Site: brandenburg
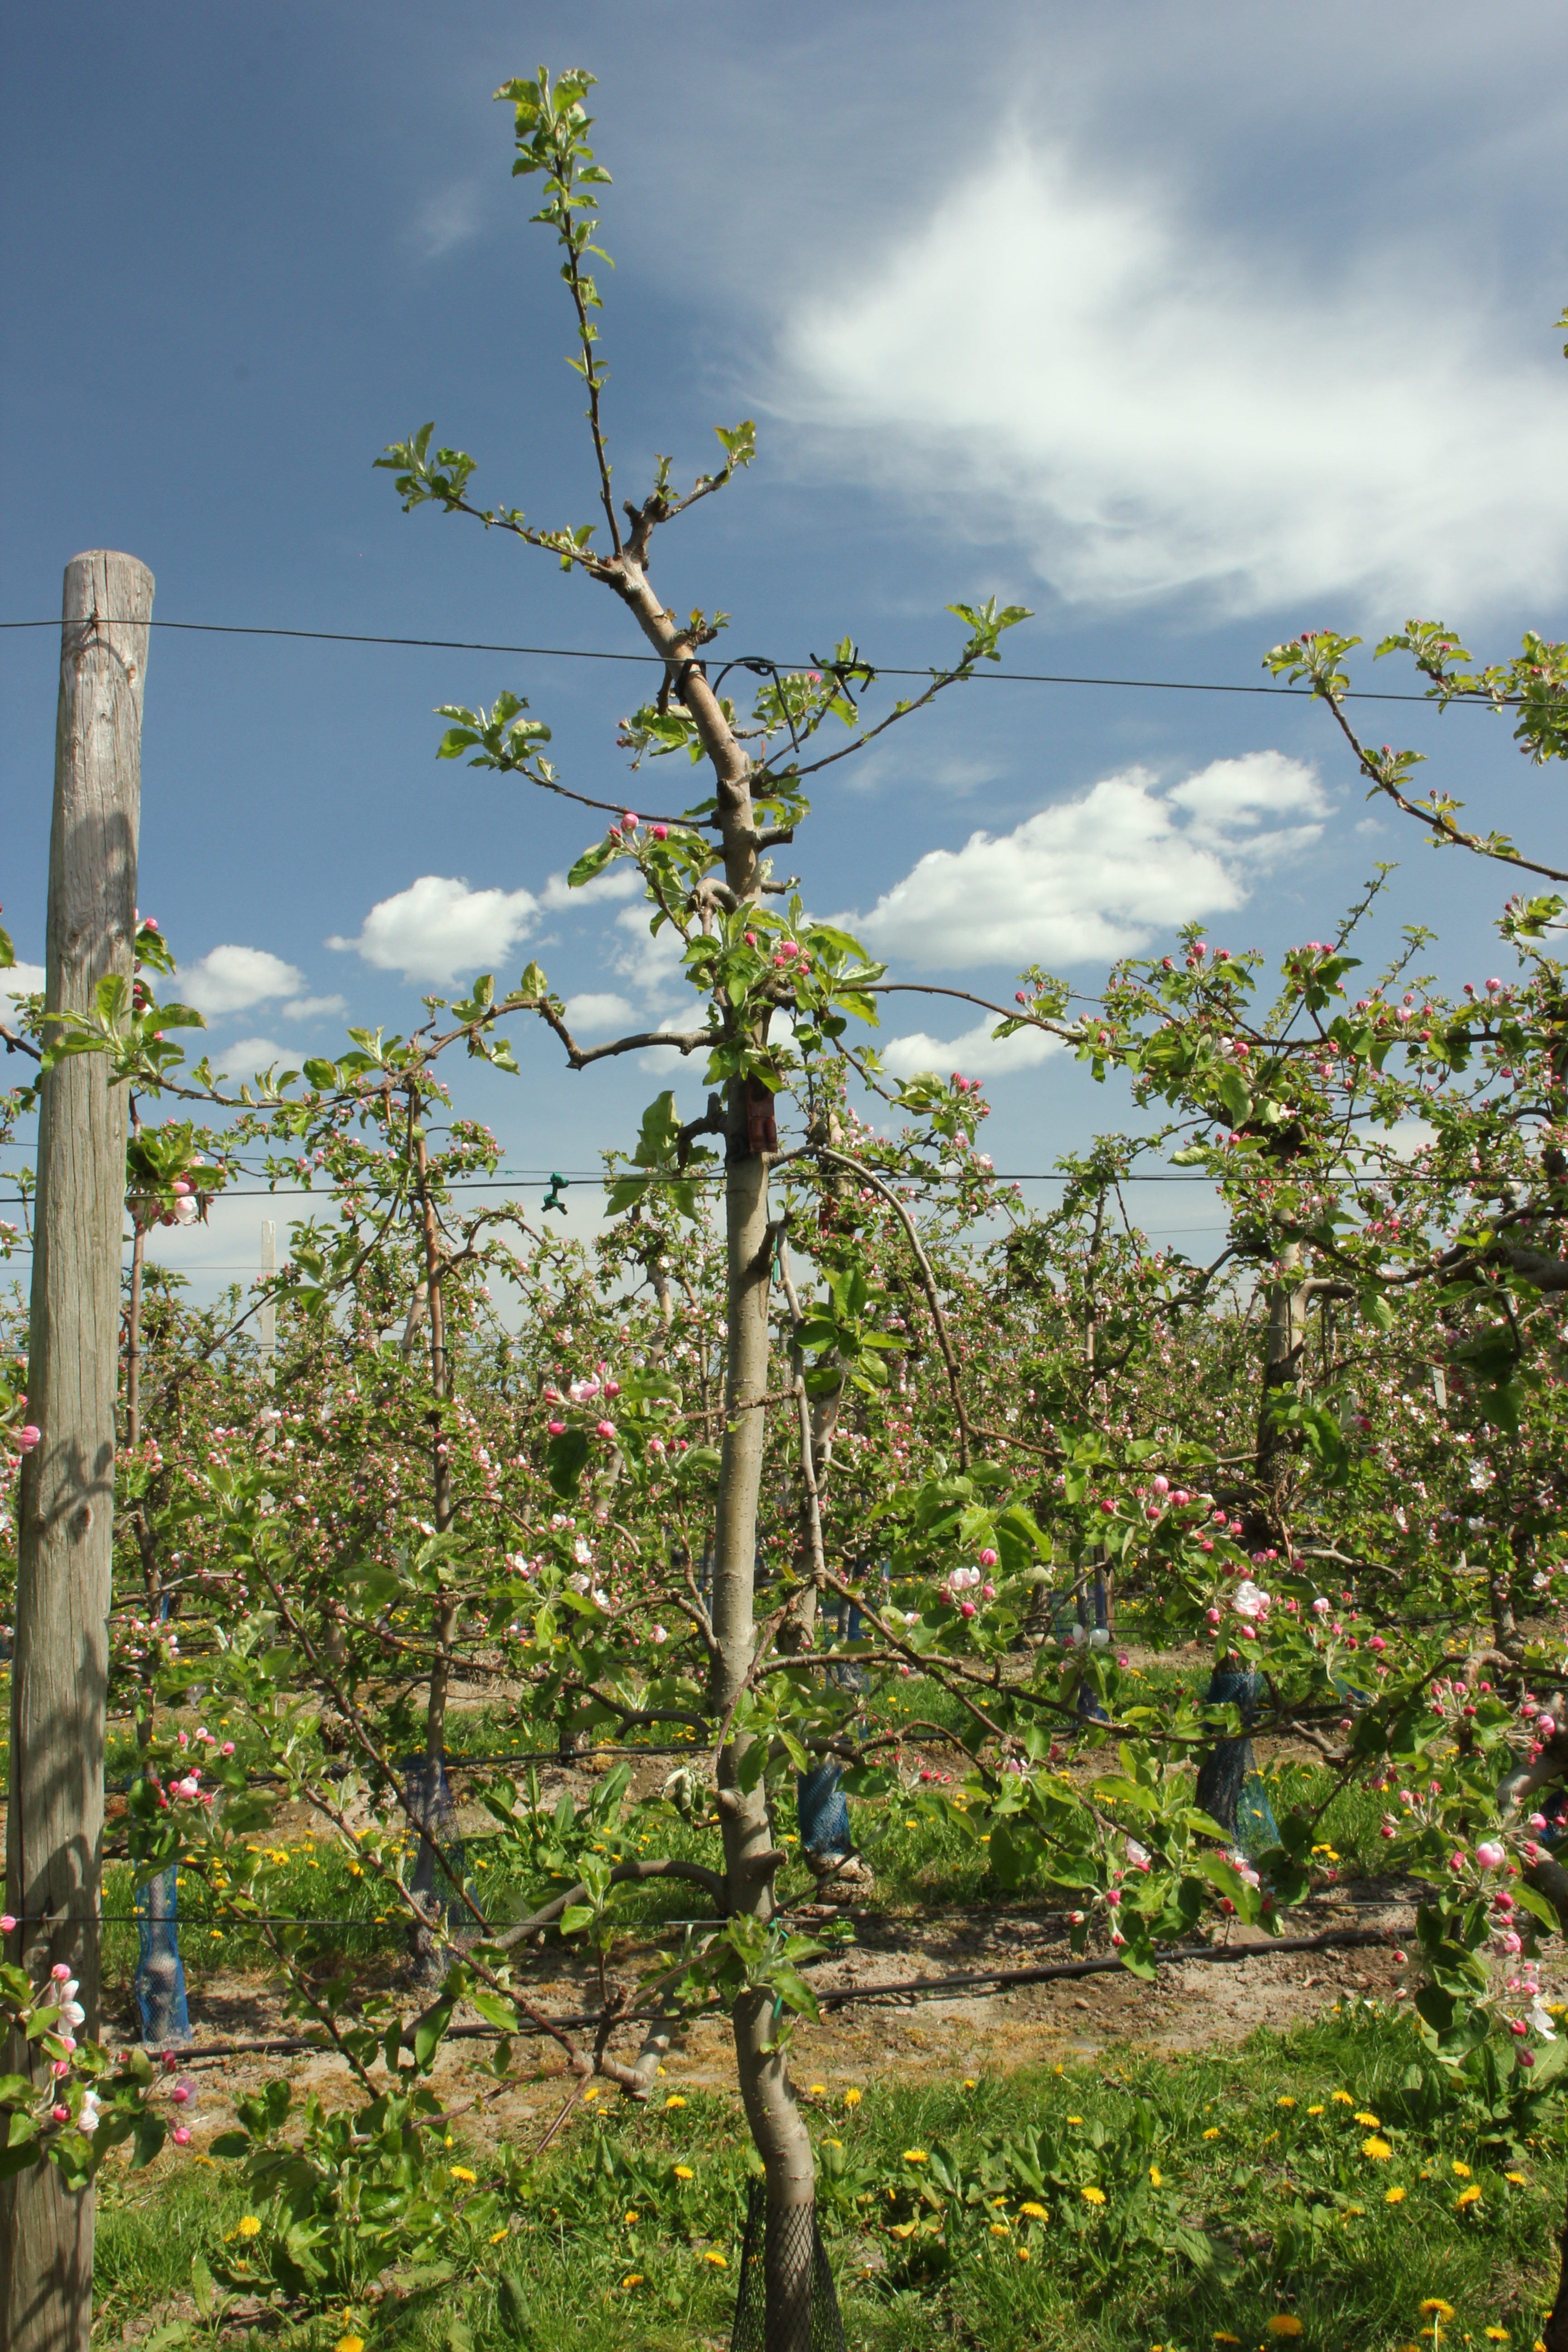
Growth stage (BBCH 57): Inflorescence emergence